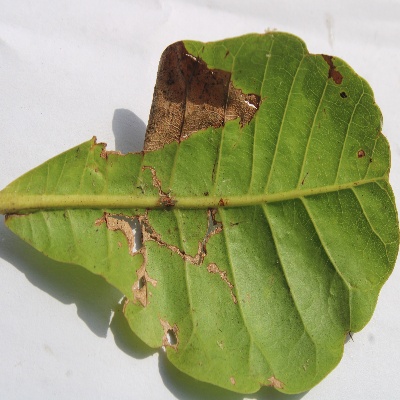
Crop: Cashew
Condition: leaf miner